Andreas Mogensen

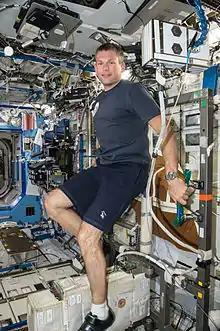
Mogensen exercising in the Destiny Laboratory

Mogensen's mission to the ISS was called "Iriss". The mission name was chosen from suggestions received from across Europe. "Iriss" had two logos, one to highlight the overall mission and one for the educational outreach activities.